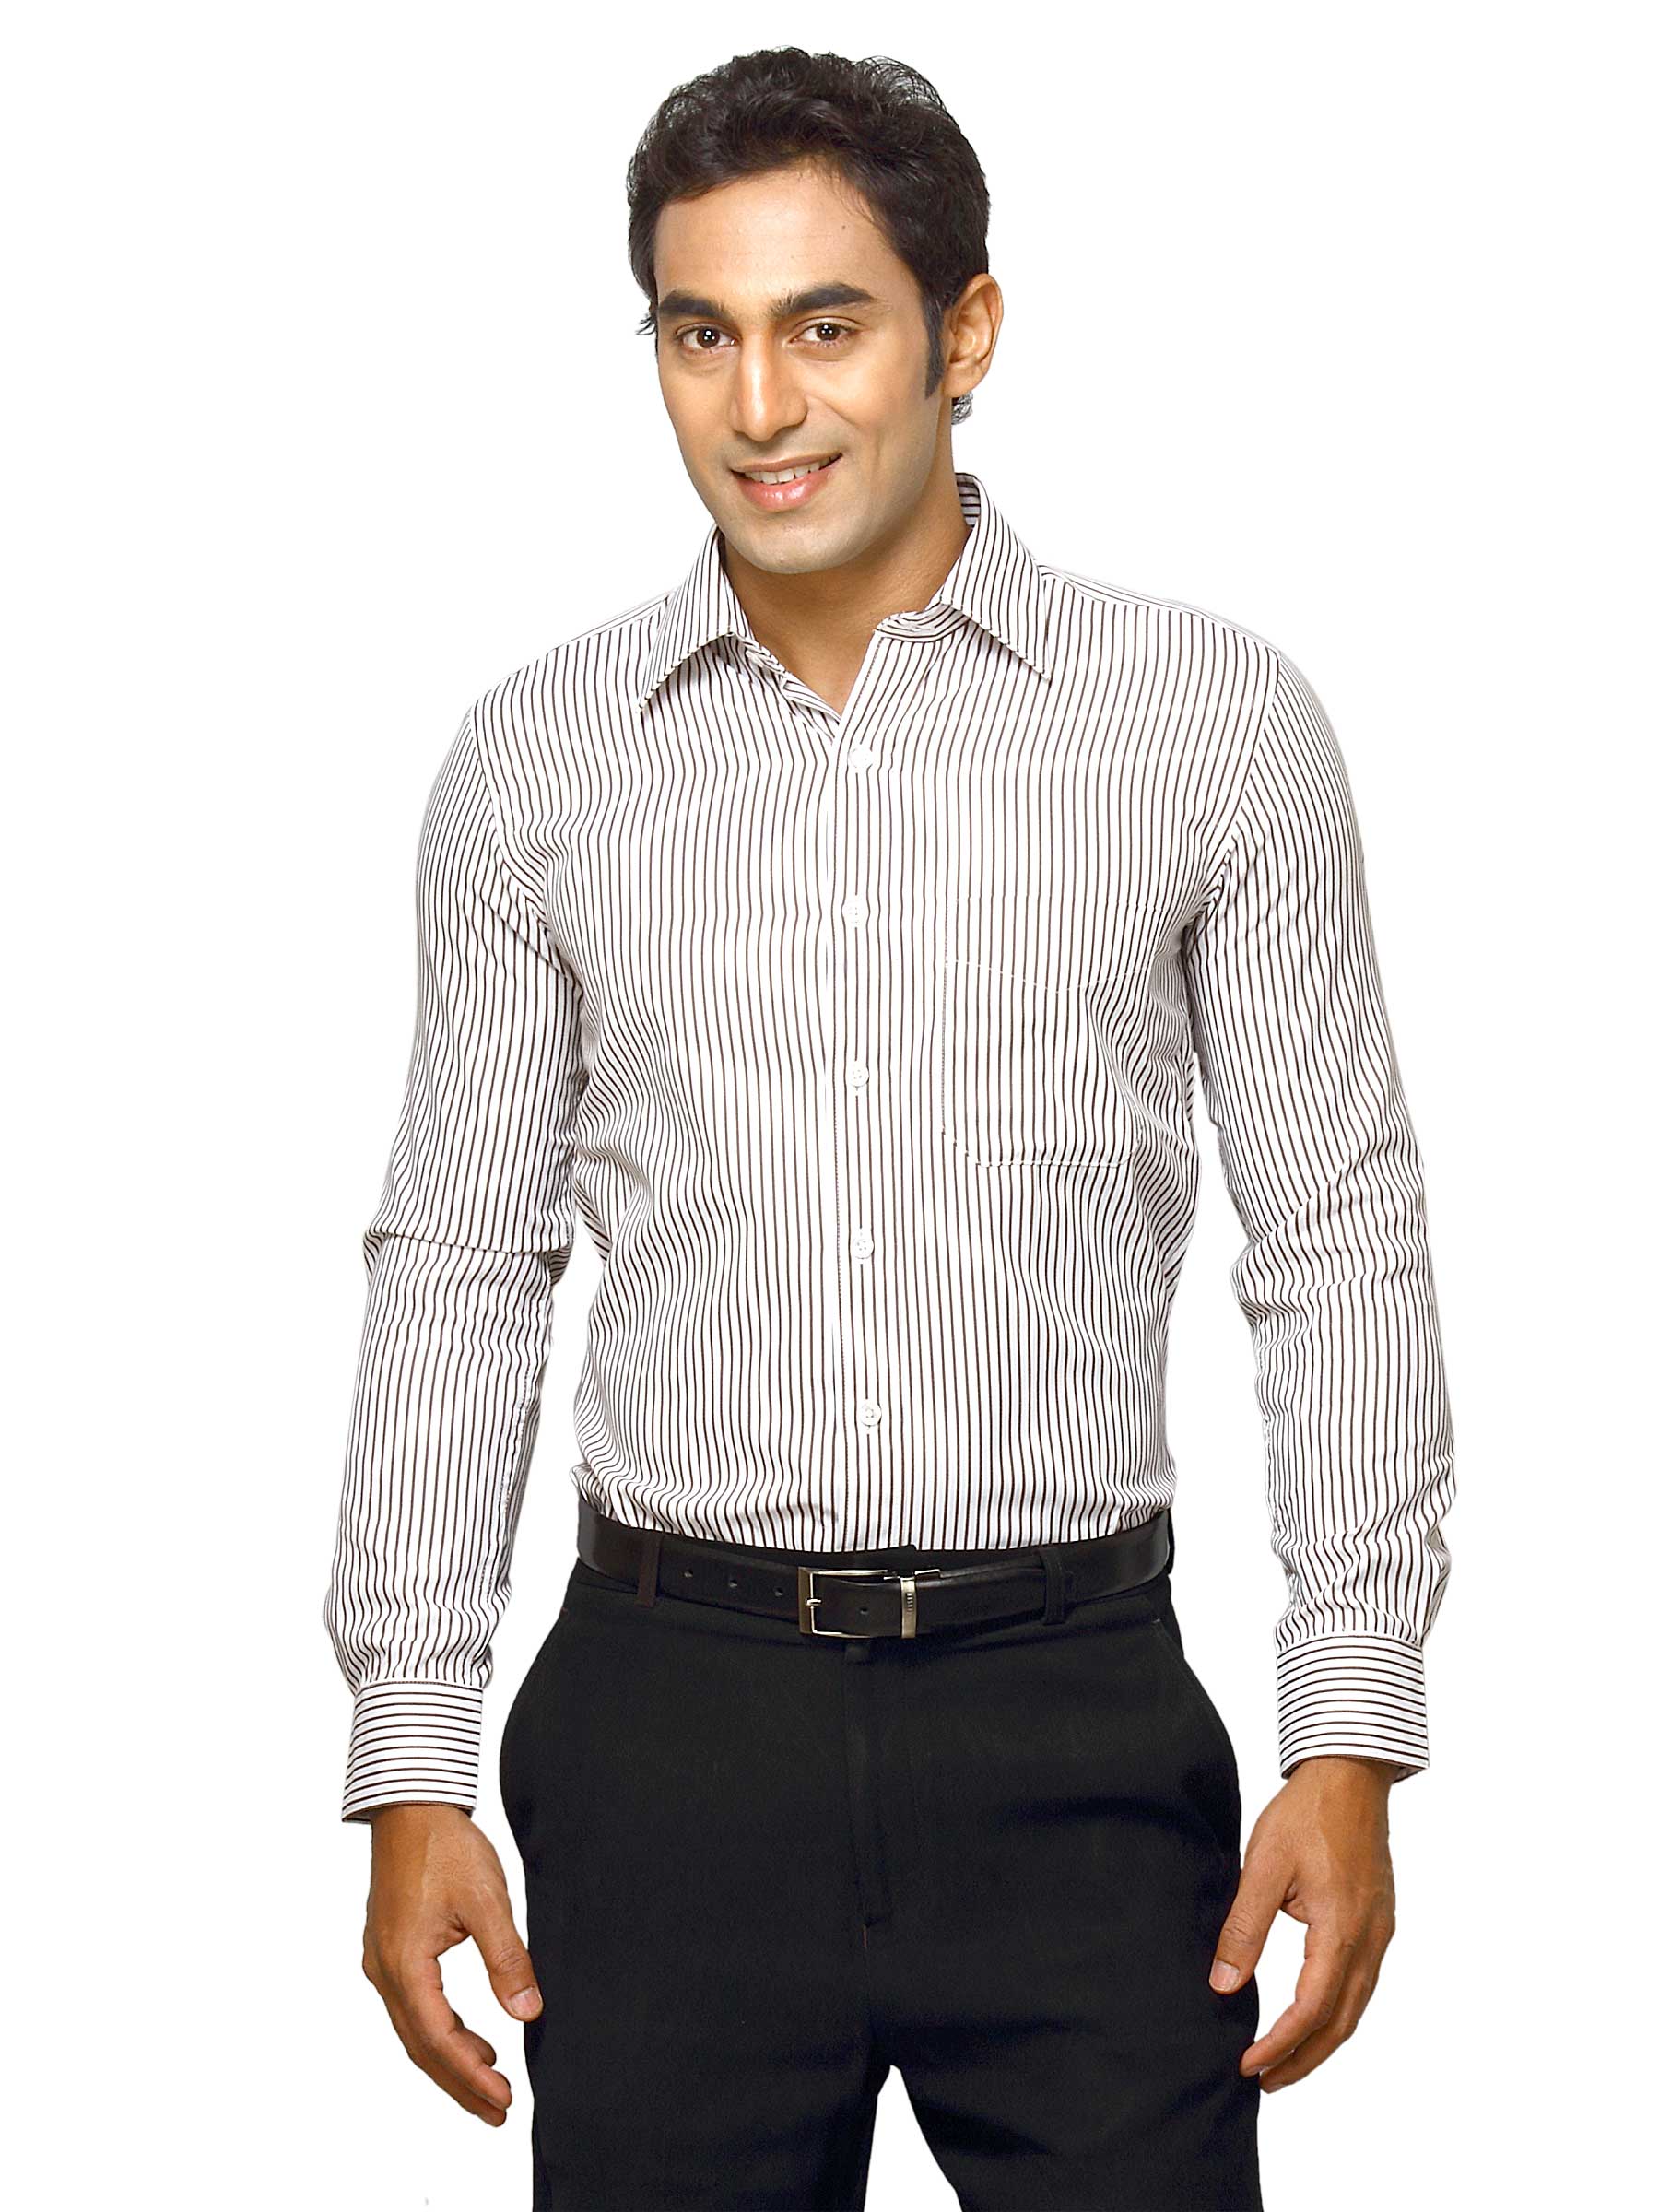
Mark Taylor Men White Striped Shirt
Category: Apparel / Topwear / Shirts
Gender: Men
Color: White
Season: Fall 2011
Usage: Formal